Evan Evagora

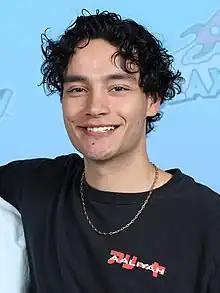
Evagora at GalaxyCon Austin in 2023

Evan Evagora is an Australian actor. He is best known for his role as the Romulan Elnor on the television series "" (20202022).